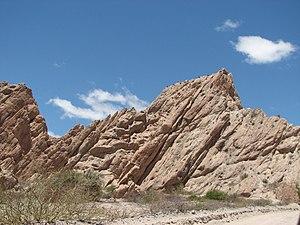
Angastaco est une municipalité de la province de Salta en Argentine, dans le département de San Carlos.